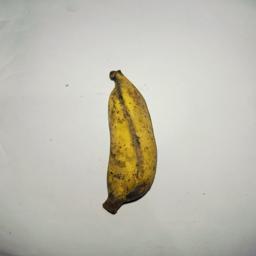
Banana variety: Bangla Kola